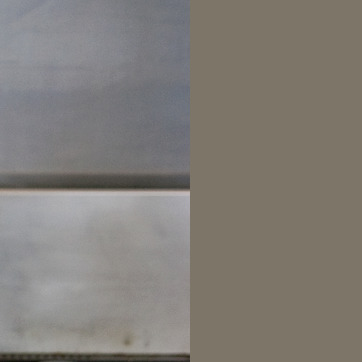
Material: metal